Lungotevere Portuense

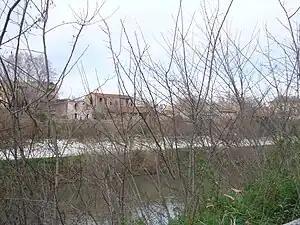
Lungotevere Portuense as seen from Testaccio

Lungotevere Portuense is the stretch of Lungotevere that links Ponte Sublicio to Ponte Testaccio in Rome (Italy), in the Portuense Quarter.